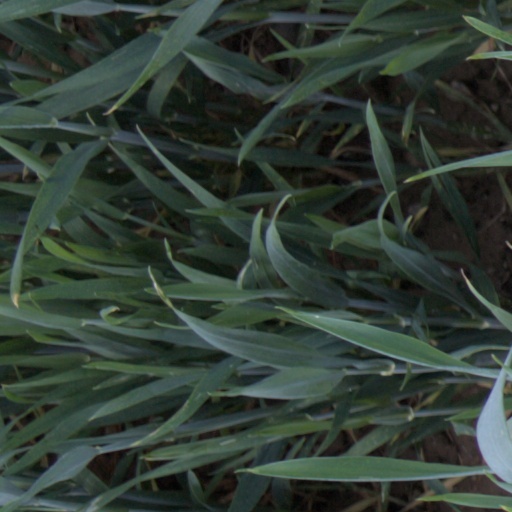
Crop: wheat